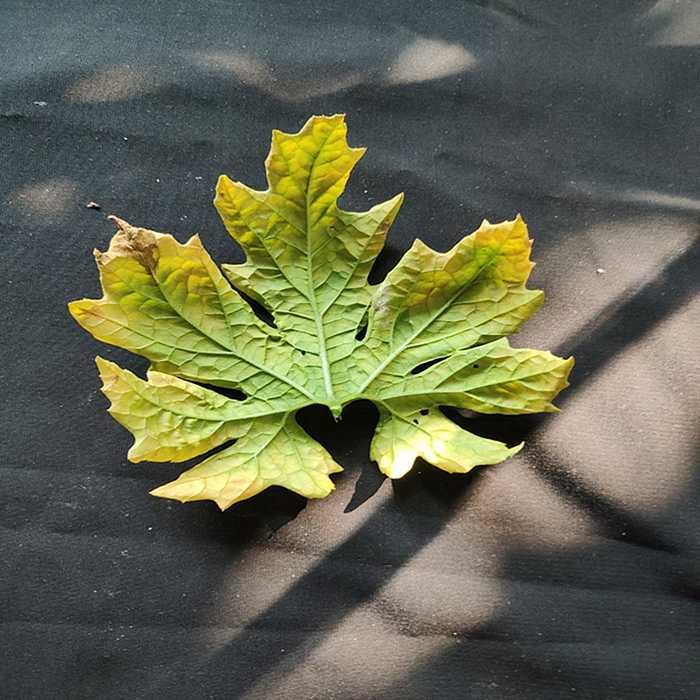
Plant: Bitter Gourd
Label: Fusarium wilt